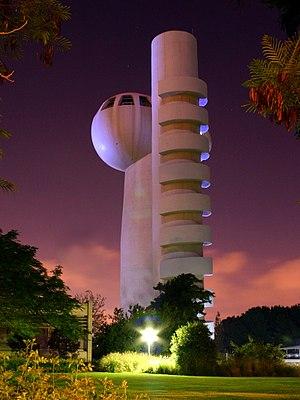
Un accélérateur de particules est un instrument qui utilise des champs électriques ou magnétiques pour amener des particules chargées électriquement à des vitesses élevées. En d'autres termes, il communique de l'énergie aux particules. On en distingue deux grandes catégories : les accélérateurs linéaires et les accélérateurs circulaires.
L'Institut Weizmann des Sciences est une université de recherche fondée en 1934 et située à Rehovot, au sud de Tel Aviv en Israël. L'institut Weizmann est spécialisé dans la formation des masters, des doctorats et des post-doctorats dans les sciences exactes et naturelles. Il est l'un des principaux centres mondiaux de recherche multidisciplinaires avec près de 3 800 scientifiques, étudiants, techniciens et assistants. L'institut est composé de 5 facultés, 17 départements, 50 centres de recherche multidisciplinaire et 260 laboratoires.